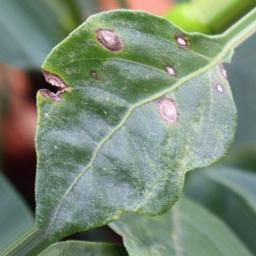
Label: cercospora